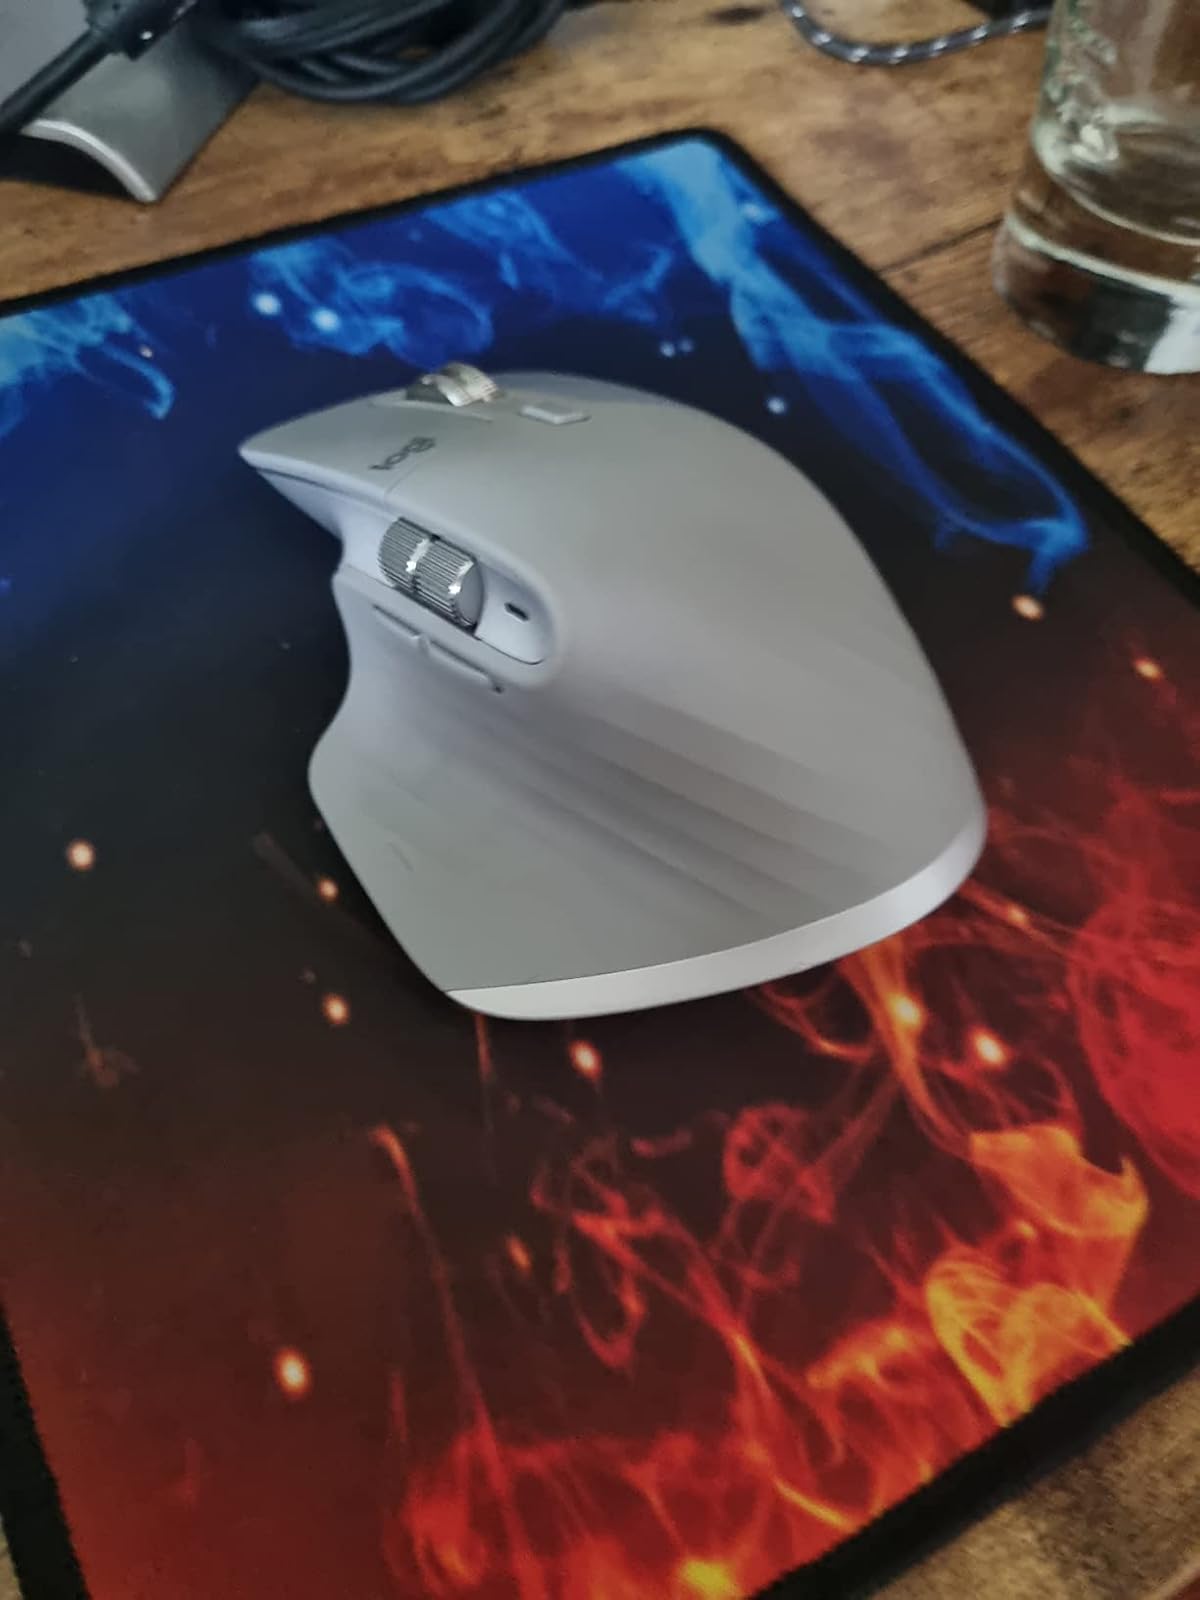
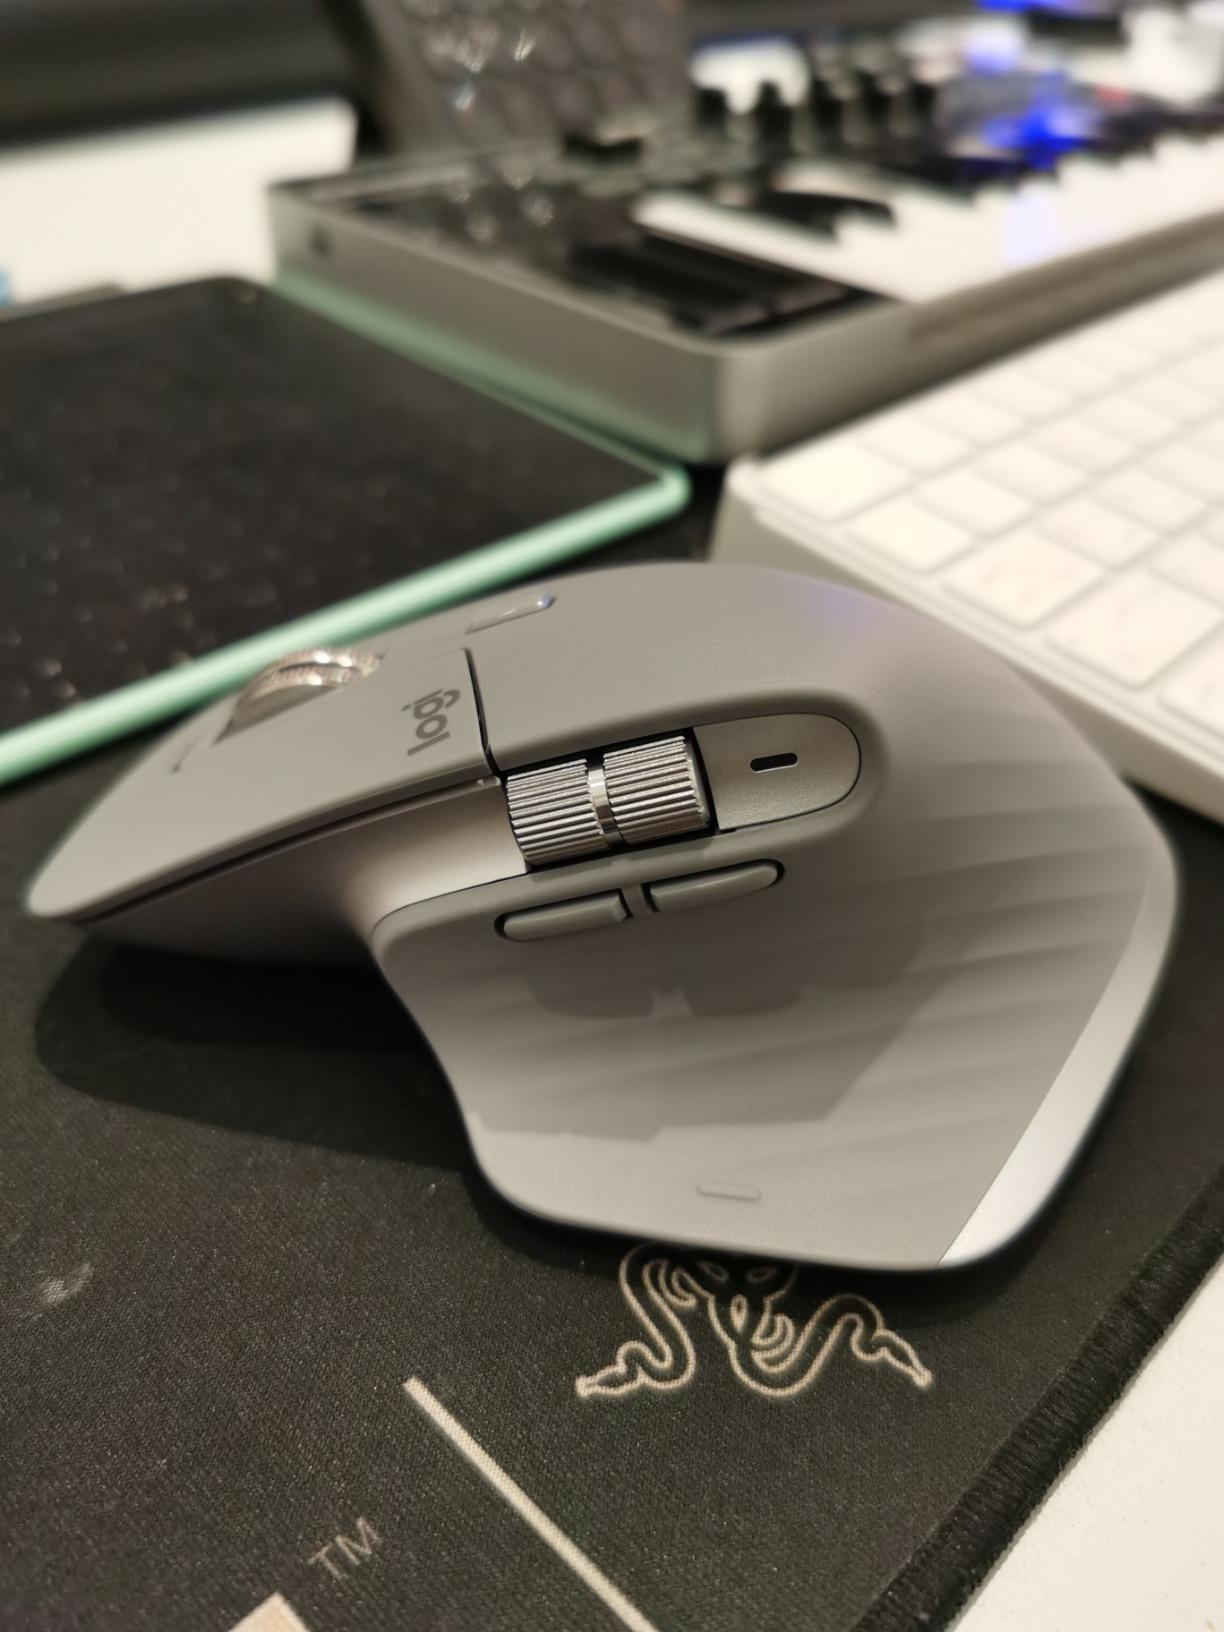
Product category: mouse
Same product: yes